Walbundrie

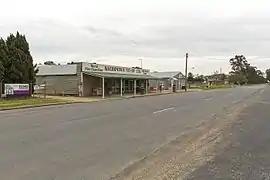
Walbundrie, looking north up Billabong St. The intersection shown leads to the neighbouring town of Rand.

Walbundrie is a village in the eastern Riverina district of New South Wales, Australia. The village is located south-west of the state capital, Sydney and north of Melbourne. Situated on the bank of the Billabong Creek, at the , Walbundrie had a population of 156. Walbundrie is in the Greater Hume Shire local government area. Billabong Creek passes immediately south of the town.